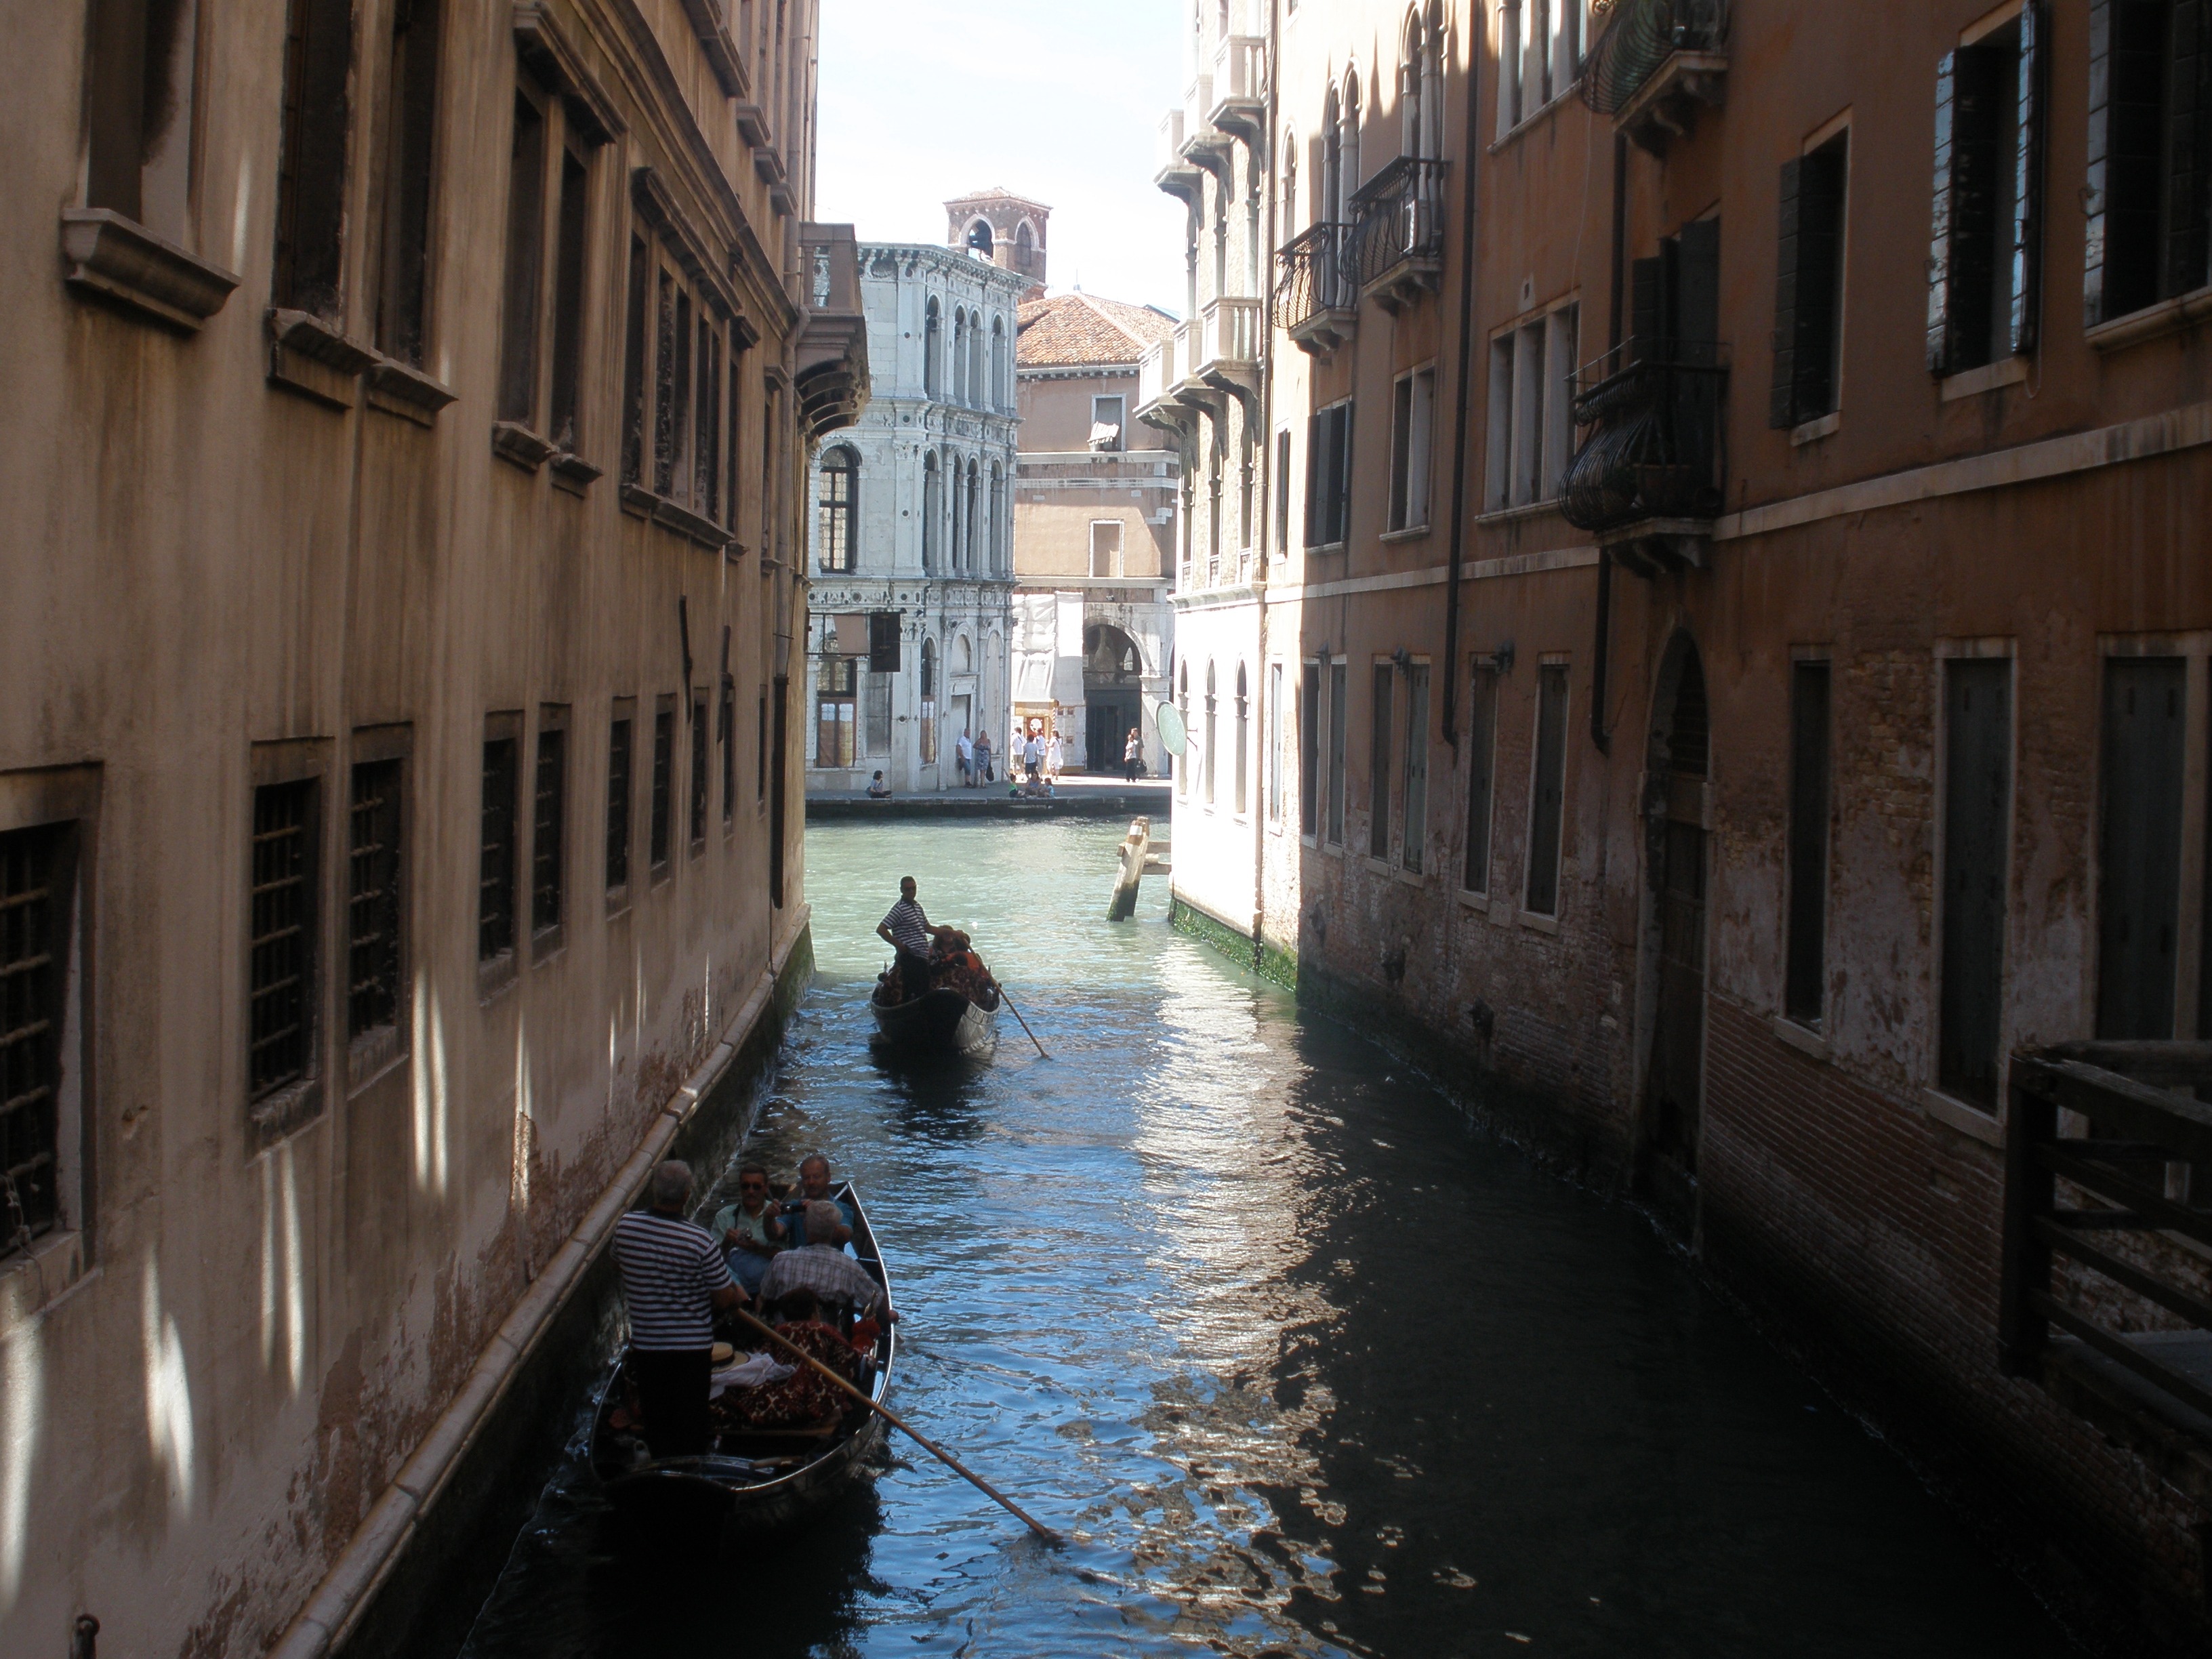
water, street, town, building, alley, city, canal, vehicle, italy, facade, venice, waterway, channel, gondola, canale grande, town on the river, small venice